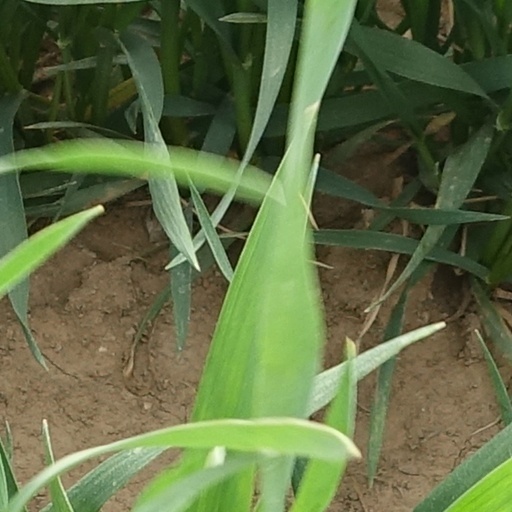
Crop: wheat